Oral hygiene

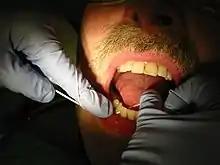
A dental hygienist demonstrates dental flossing.

The type of floss used is a personal preference; however, without proper technique it may not be effective.